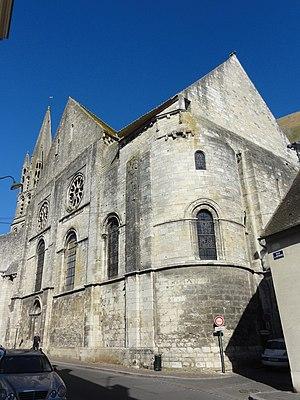
Vue depuis le sud-est.
La Collégiale Notre-Dame-du-Fort est une église paroissiale catholique, dédiée à Notre-Dame, située dans la commune française d'Étampes et le département de l'Essonne. C'est une ancienne collégiale, associée au château royal situé à proximité. Elle a été fondée vers 1022 par le roi Robert le Pieux. Seule la petite crypte sous le chœur subsiste de cette collégiale primitive, achevée vers le milieu du XIᵉ siècle. Sans doute en raison de ses petites dimensions, elle est remplacée par une nouvelle église construite pendant cinq campagnes très rapprochées entre 1130 et 1160, plus une pour le portail royal au sud qui est l'un des éléments les plus remarquables de l'église. Dans son ensemble, l'architecture de l'église, empreinte d'influences parisiennes et champenoises, montre toutes les étapes de la genèse de l'architecture gothique, mais c'est toutefois le style roman tardif qui domine. Le clocher est le produit de trois autres campagnes de construction jusqu'en 1180 environ, et compte parmi les plus élégants d'Île-de-France.